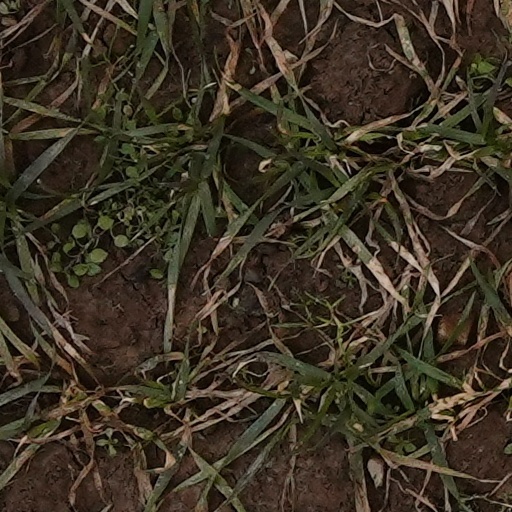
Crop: wheat